Misselwood Concours d'Elegance

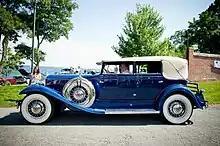
1931 Packard wins the 2010 Best of Show Award

Both automobiles and motorcycles compete for various class awards, yet ultimately compete for the coveted Ervin “Bud” Lyon III Best of Show award, named after the Ervin F. Lyon (1935-2012), an electrical engineer, one of the founders of the American Power Conversion Corporation and co-founder of the Lyon-Waugh Auto Group. In 2010, "Bud's Book", author David E. Davis, outlined Lyon's passion for classic automobiles.